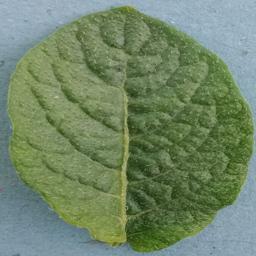
Label: Potato___Healthy